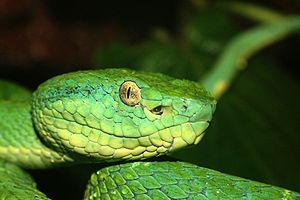
Bothriechis lateralis ou vipère des palmiers est une espèce de serpents de la famille des Viperidae.